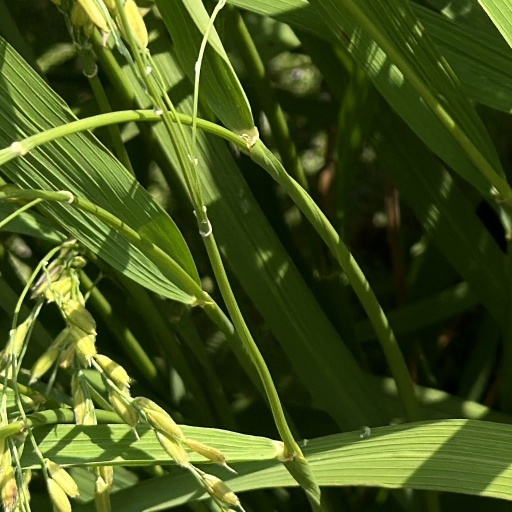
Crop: rice